Disney's Fort Wilderness Resort & Campground

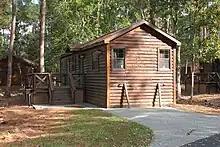
Cabin at Disney's Fort Wilderness Resort & Campground

Disney's Fort Wilderness Resort & Campground is a themed camping resort located in the Magic Kingdom Resort Area at the Walt Disney World Resort, adjacent to Bay Lake, near Disney's Wilderness Lodge. It opened in November 1971. It also formerly contained Disney's River Country, a water park which closed on November 2, 2001.